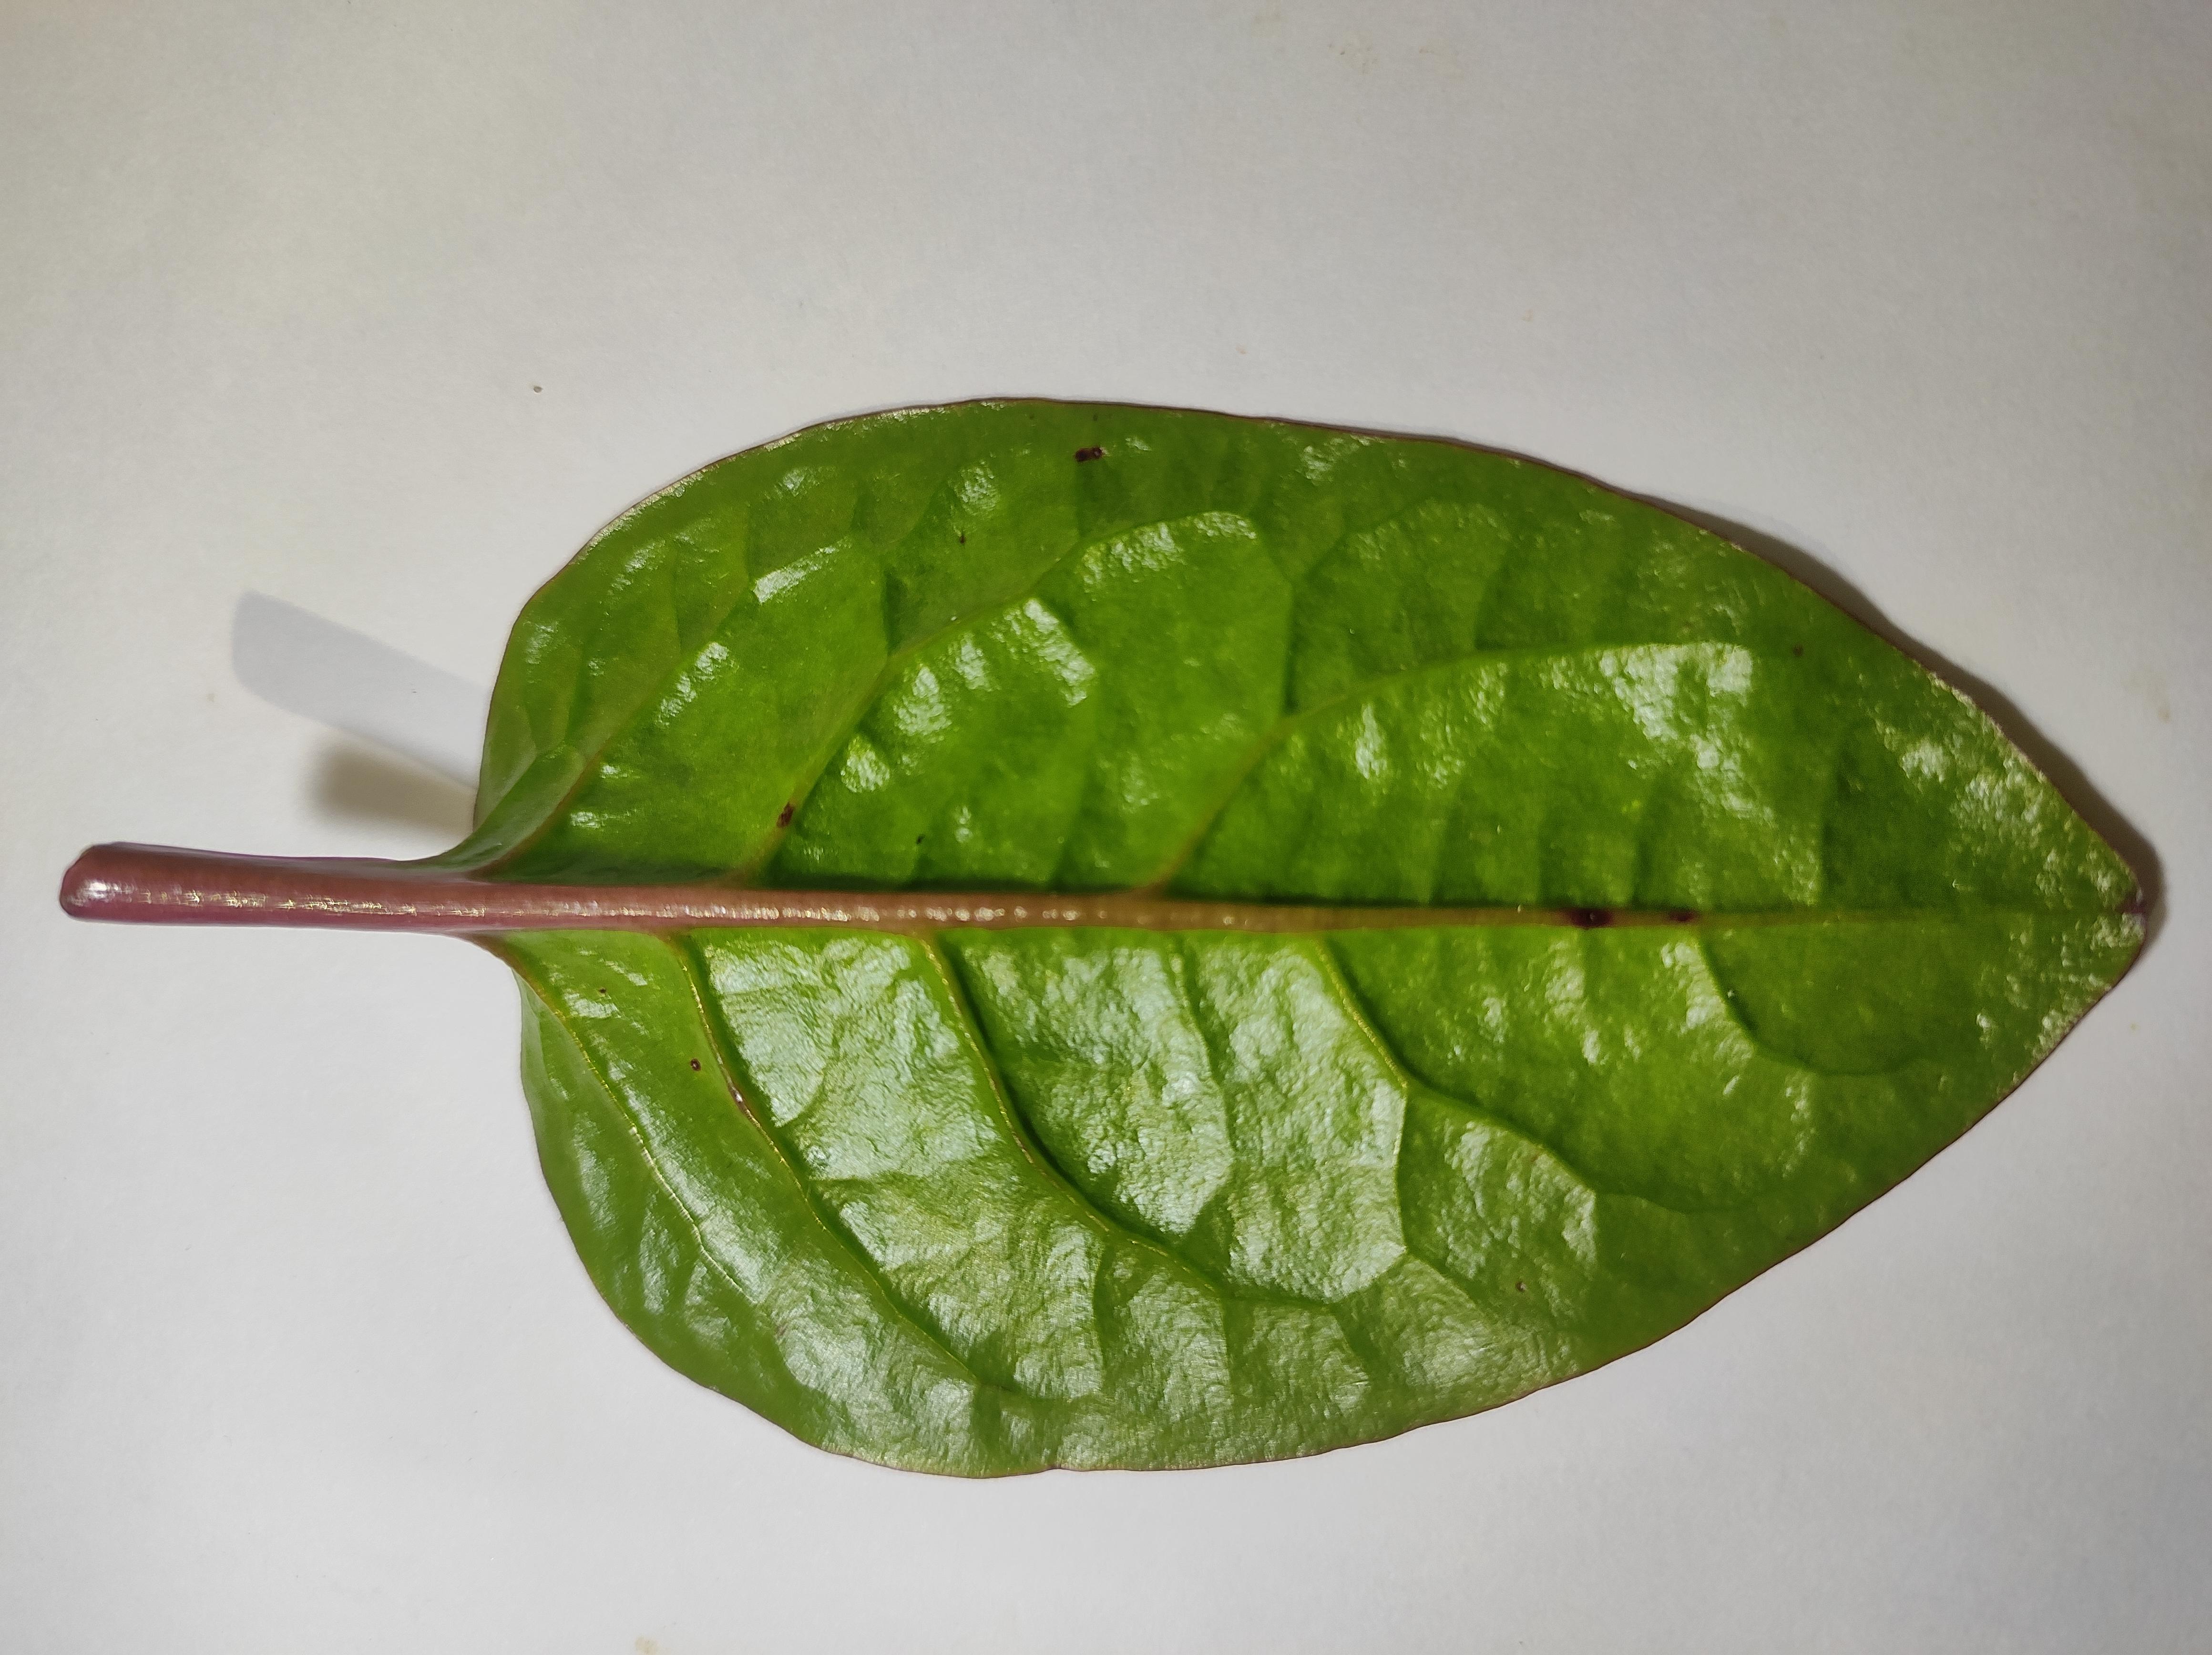
Label: healthy